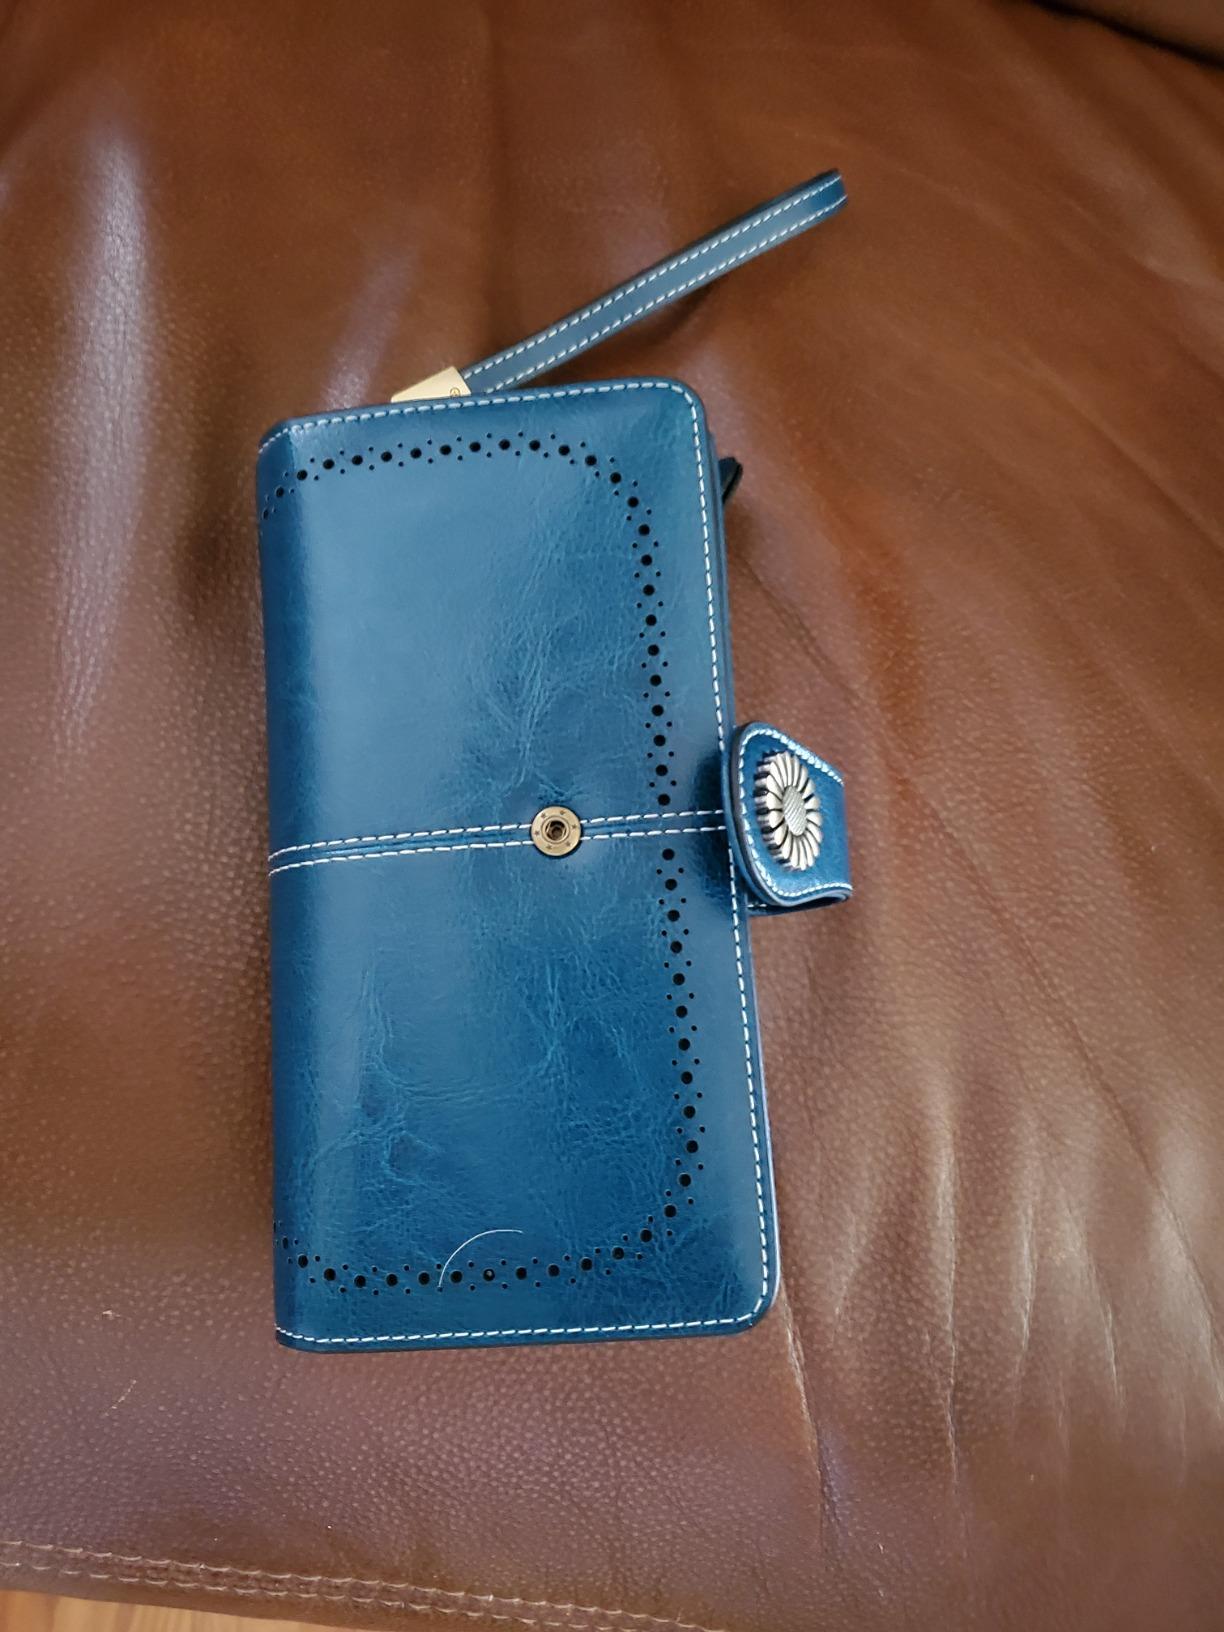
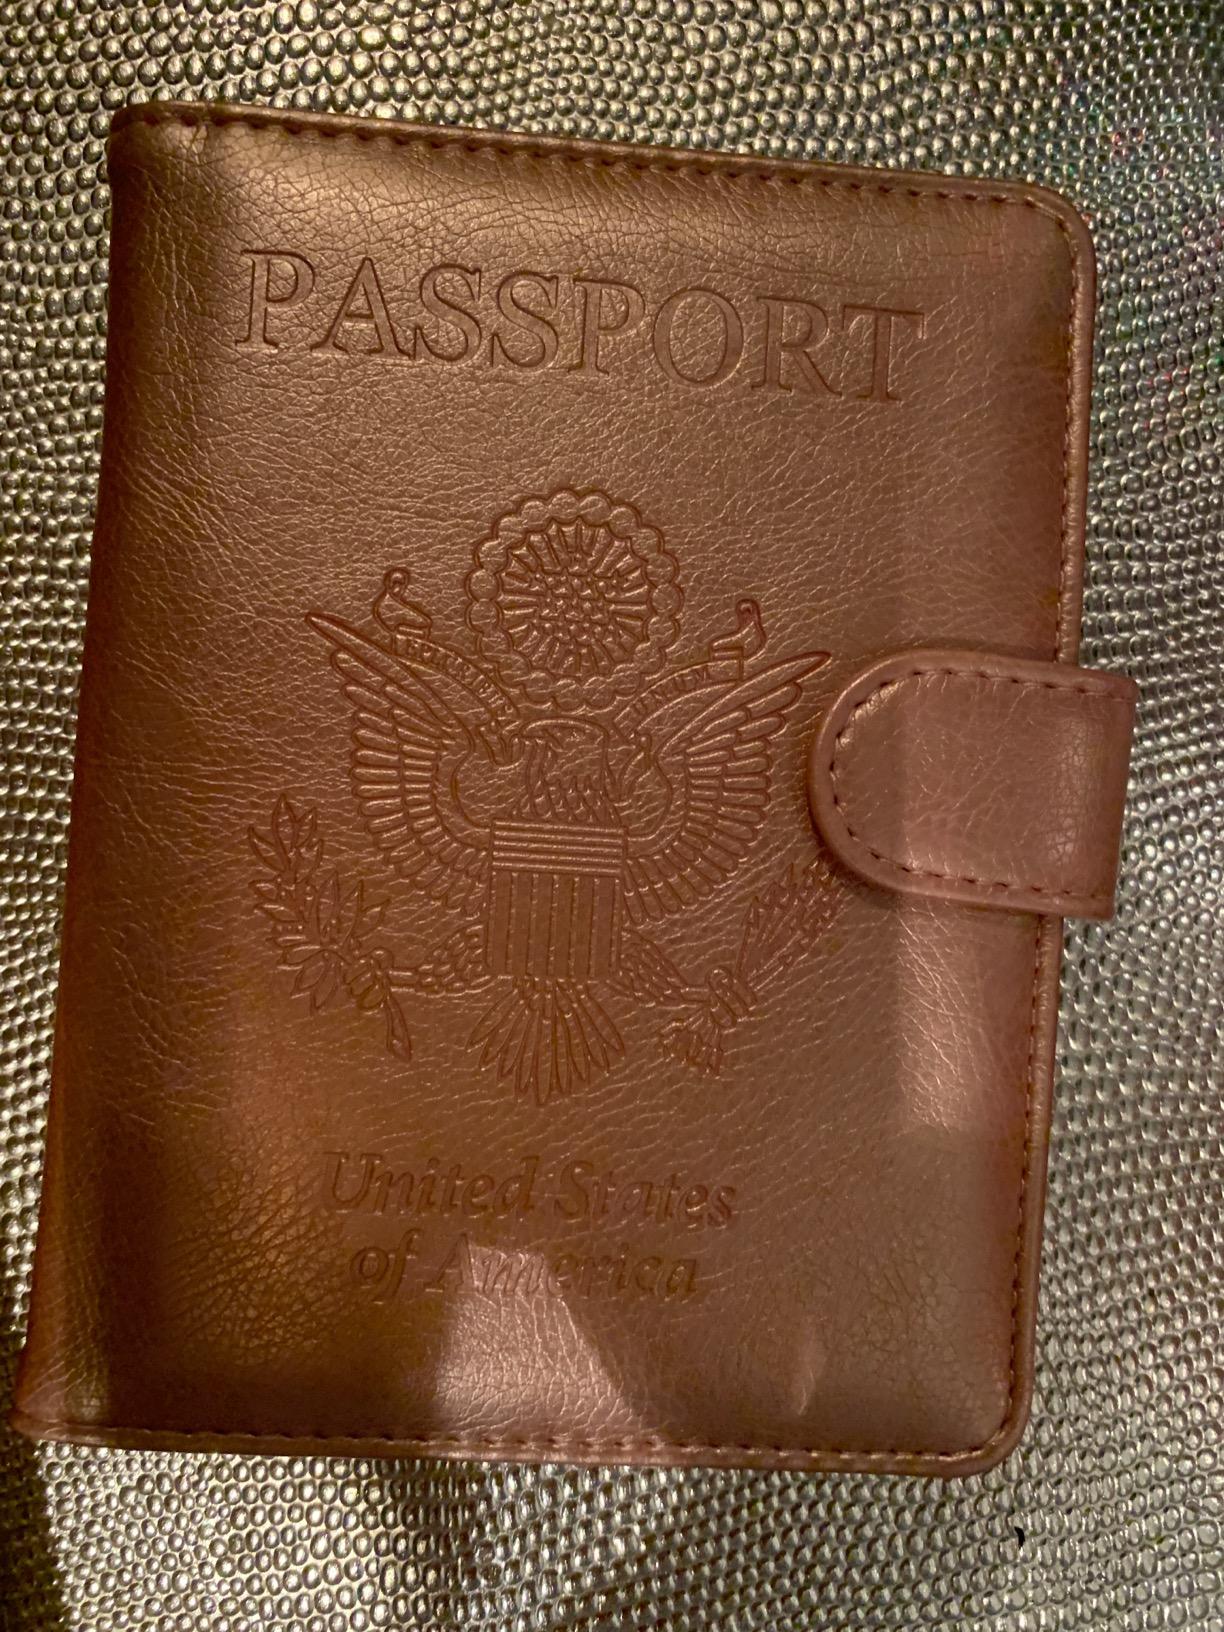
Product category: accessories_wallet
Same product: no